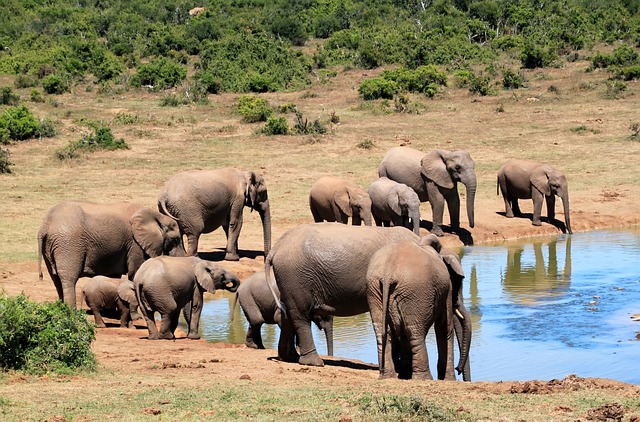
Label: elephant